John Billingsley (agriculturist)

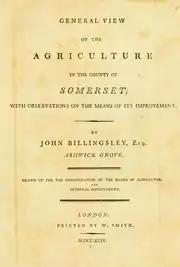
Cover of the book: General view of the agriculture in the county of Somerset with observations on the means of its improvement by John Billingsley ... Drawn up for the consideration of the Board of Agriculture and Internal Improvement. Published 1794. Printed by W. Smith in London.

The 18th century was largely one of peace in Somerset, but the Industrial Revolution in the Midlands and Northern England spelled the end for most of Somerset's cottage industries. Farming continued to flourish however, with Billingsley farming about , and the Bath and West of England Society for the Encouragement of Agriculture, Arts, Manufactures and Commerce was founded in 1777 to improve farming methods. Despite this, 20 years later John Billingsley conducted a survey, for the Board of Agriculture, of the county's agriculture in 1795 and found that agricultural methods could still be improved. He provided estimates, based on his local knowledge, of the land use of the one million acres (4,000 km) in the county. He suggested that 584,500 were enclosed meadow and pasture land, 260,000 were enclosed arable and convertible land with smaller areas for other purposes. were considered uncultivated wastes.